Chuhuiv Observational Station

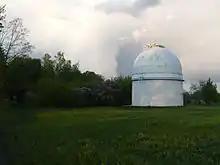
Dome of 70-cm telescope AZT-8

Chuhuiv Observational Station (or Chuguev Observational Station) of the Institute of Astronomy of Kharkiv National University is an astronomical observatory founded in the early 1960s near the village of Ivanovka, Chuhuiv Raion, Kharkiv Oblast, Ukraine. The observatory conducted photometric observations of asteroids, searches for exoplanets, and meteor observations. The coherent optics laboratory made a significant contribution to the development of speckle interferometry methods.